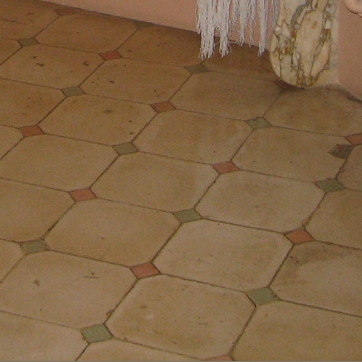
Material: tile